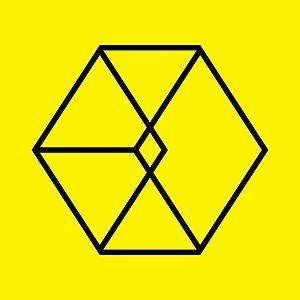
"Exodus est le second album studio du boys band sud-coréano-chinois EXO, sorti le 30 mars 2015 sous SM Entertainment et distribué par KT Music. C'est le premier album studio le plus long du groupe en termes de durée depuis XOXO et aussi la première sortie depuis les départs de Kris et Luhan, ne faisant les promotions qu'avec dix membres. Exodus est le dernier album incluant le membre d'EXO-M Tao avant de quitter le groupe et d'intenter un procès contre SM Entertainment pour demander la résiliation de son contrat. Le titre-phare de l'album, ""Call Me Baby"", est révélé trois jours avant la sortie de l'album, ses clips vidéos sont mis en ligne le 31 mars 2015.